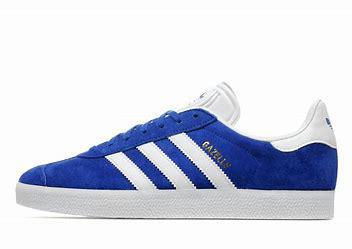
Brand: Adidas
Model: Gazelle Bold